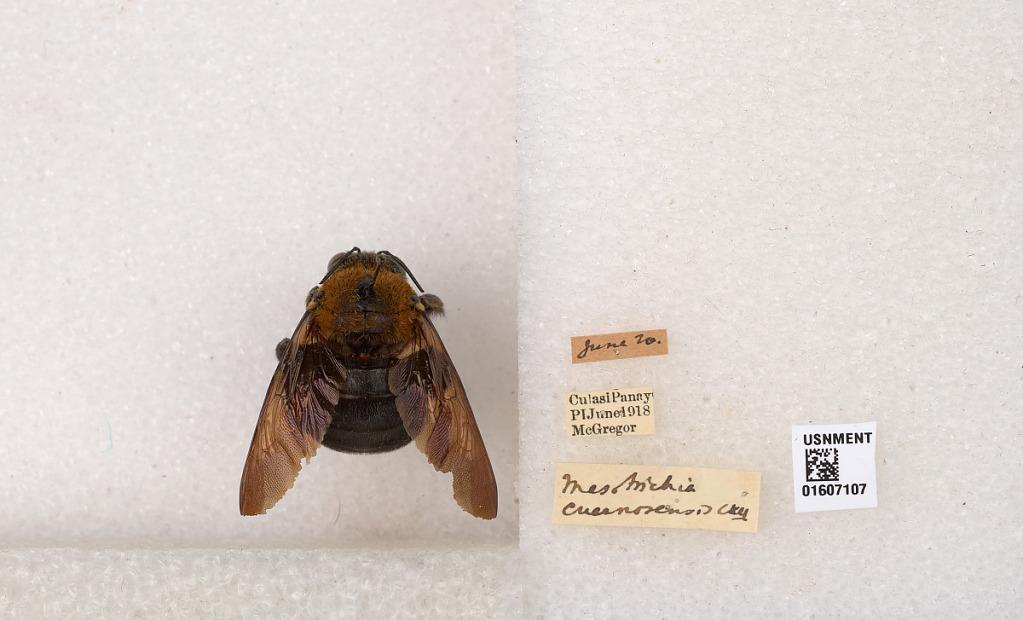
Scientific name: Xylocopa (Koptortosoma) cuernosensis (Cockerell)
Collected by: McGregor
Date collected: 1918-6-20
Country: Philippines
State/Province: Western Visayas
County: Antique
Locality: Culasi Panay
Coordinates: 11.478, 121.938